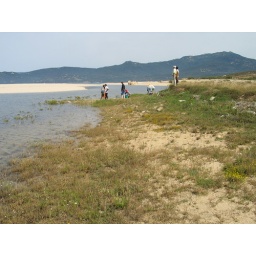
You must cross this river before to take a bath in the sea